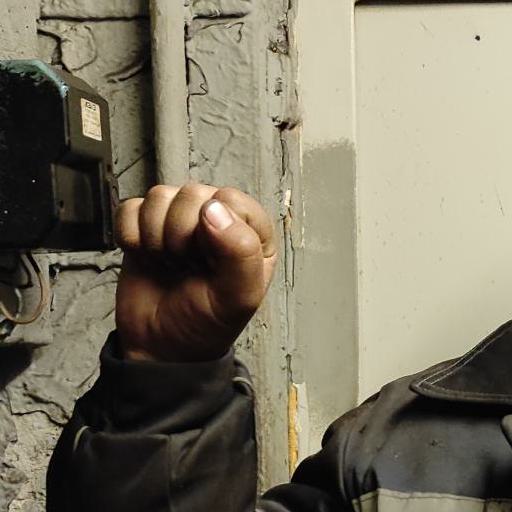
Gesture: fist